Chen Peisi

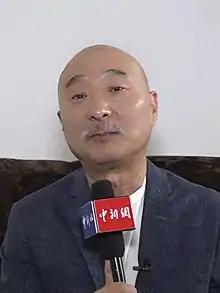
Chen in 2020

Chen Peisi (born 1 February 1954) is a Chinese sketch comedian, film and stage actor, and voice actor. Chen's oft-time comedy partner is Zhu Shimao.